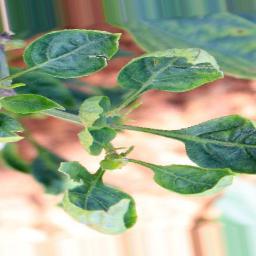
Label: mites_and_trips